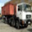
Label: truck